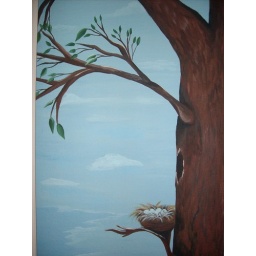
this tree is from floor to ceiling in my daughters room!